Benea Reach

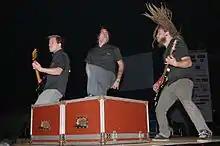
Benea Reach at "Xhileration", Thomso '09 Cultural Festival of IIT Roorkee

Benea Reach was a Norwegian progressive metal band based in Oslo. The band was nominated for a Spellemannsprisen Award in the metal category, and at one time included noted guitarist Christer Espevoll of progressive metal band Extol.